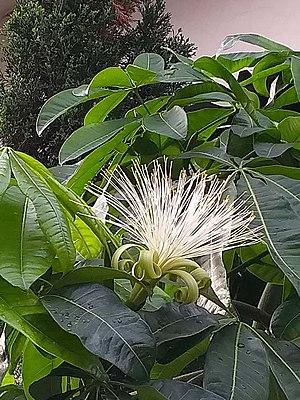
Pachira aquatica. Taïchung, Taïwan.